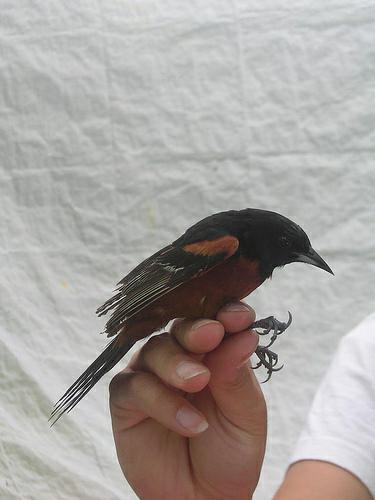
A photo of a orchard oriole